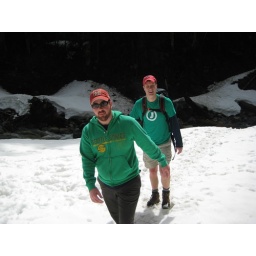
Jeremy and Ed get in place to shoot their Brawny paper towel commercial